Caspar David Friedrich

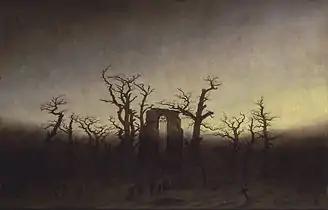
"The Abbey in the Oakwood" (1808–1810). 110.4 × 171 cm. Alte Nationalgalerie, Berlin. Albert Boime writes, "Like a scene from a horror movie, it brings to bear on the subject all the Gothic clichés of the late eighteenth and early nineteenth centuries."

His reputation as an artist was established when he won a prize in 1805 at the Weimar competition organised by Johann Wolfgang von Goethe. At the time, the Weimar competition tended to draw mediocre and now-forgotten artists presenting derivative mixtures of neo-classical and pseudo-Greek styles. The poor quality of the entries began to prove damaging to Goethe's reputation, so when Friedrich entered two sepia drawings—"Procession at Dawn" and "Fisher-Folk by the Sea"—the poet responded enthusiastically and wrote, "We must praise the artist's resourcefulness in this picture fairly. The drawing is well done, the procession is ingenious and appropriate ... his treatment combines a great deal of firmness, diligence and neatness ... the ingenious watercolour ... is also worthy of praise."